History of Denmark

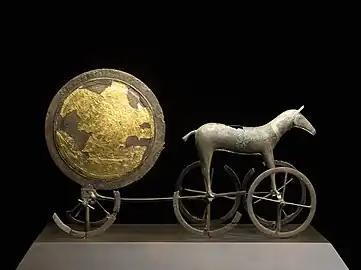
The famous Trundholm sun chariot (called "Solvognen" in Danish), a sculpture of the sun pulled by a mare. Scholars have dated it to some time in the 15th century BC and believe that it illustrates an important concept expressed in Nordic Bronze Age mythology.

The Weichsel glaciation covered all of Denmark most of the time, except the western coasts of Jutland. It ended around 13,000 years ago, allowing humans to move back into the previously ice-covered territories and establish permanent habitation. During the first post-glacial millennia, the landscape gradually changed from tundra to light forest, and varied fauna including now-extinct megafauna appeared. Early prehistoric cultures uncovered in modern Denmark include the Maglemosian culture (9,500–6,000 BC); the Kongemose culture (6,000–5,200 BC), the Ertebølle culture (5,300–3,950 BC), and the Funnelbeaker culture (4,100–2,800 BC).